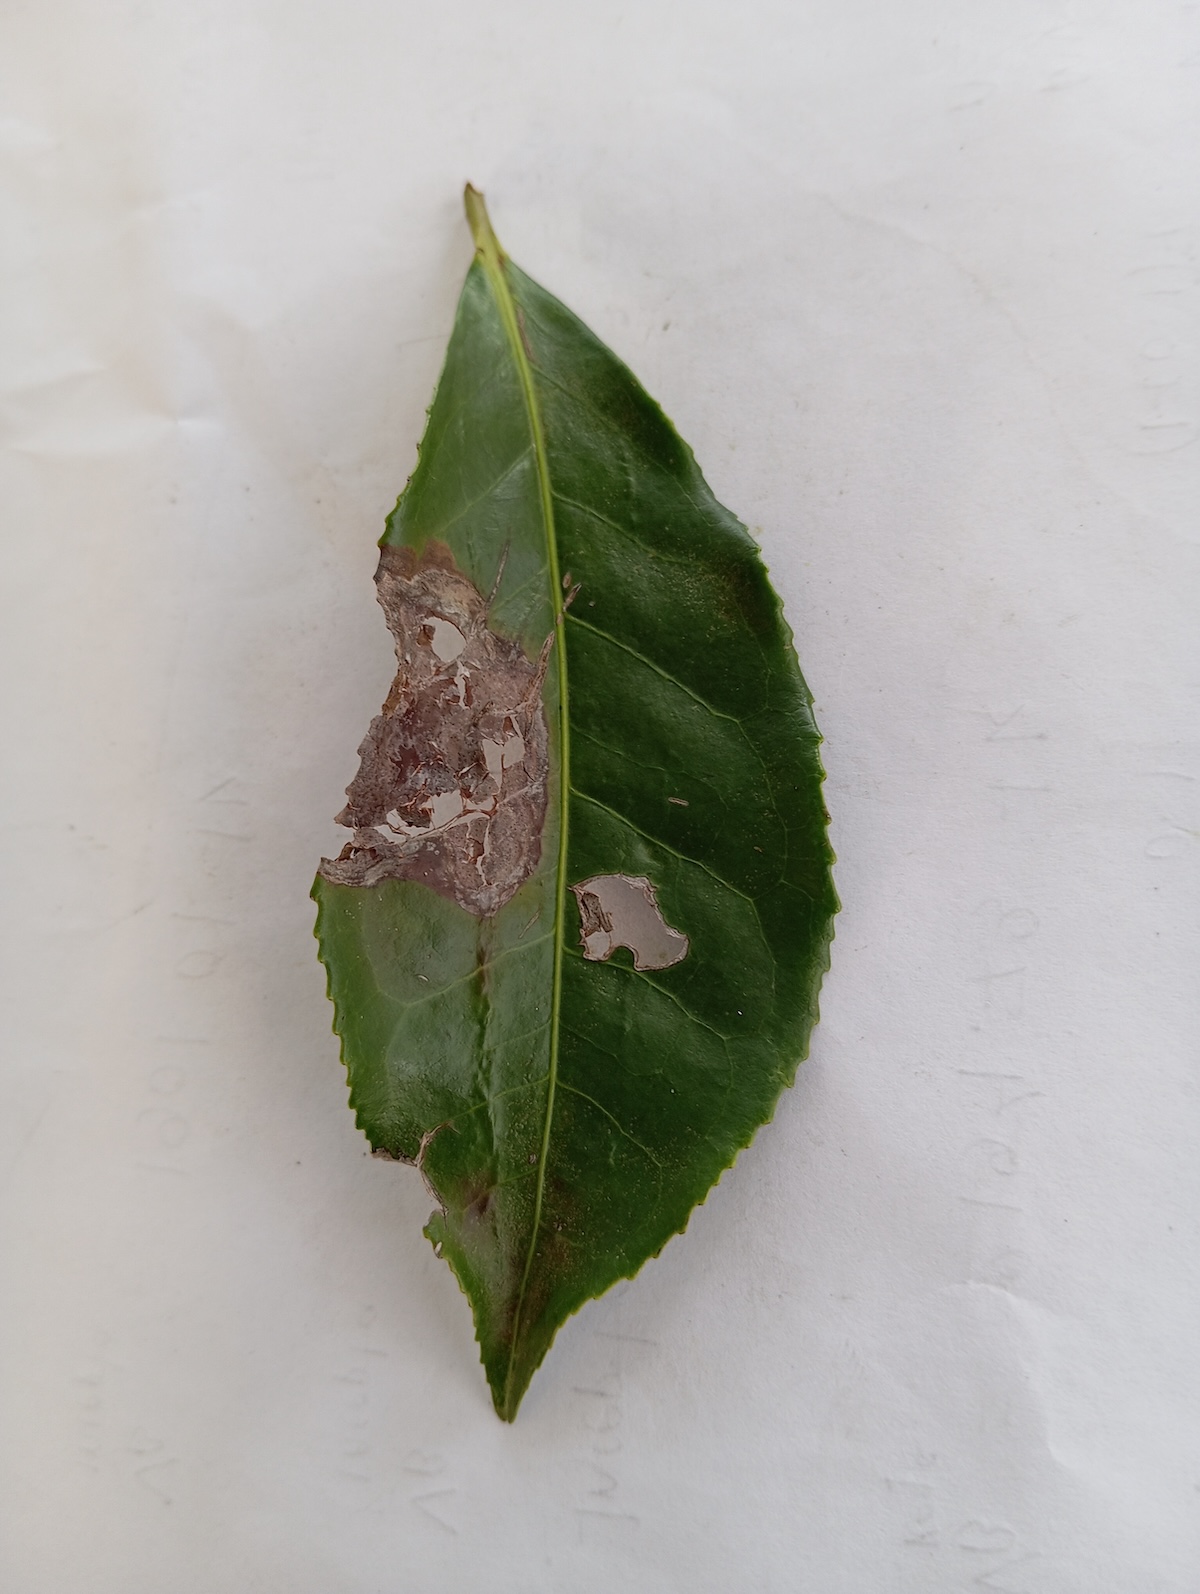
Label: Gray Blight